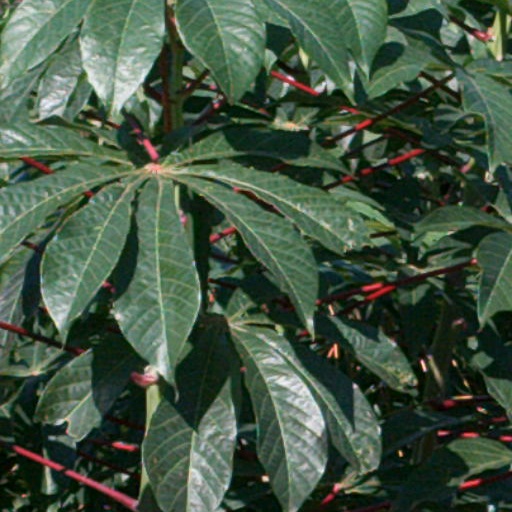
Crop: cassava